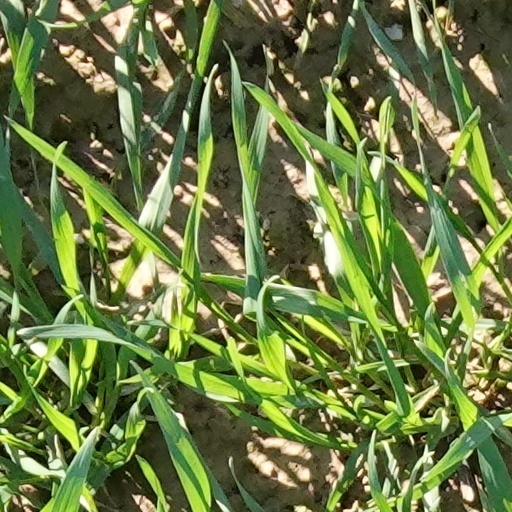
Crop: wheat